Mascot race

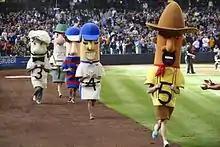
The Milwaukee Brewers' racing sausages

A mascot race is a promotional sports entertainment or charity competition consisting of costumed runners racing around a baseball field or race course, usually as a form of between-innings entertainment. The racers are typically anthropomorphized inanimate objects or mascots related to local culture, a sponsor's products, or sport culture. The outcomes of races can both be decided in a legitimate race or may be predetermined for purely entertainment purposes.